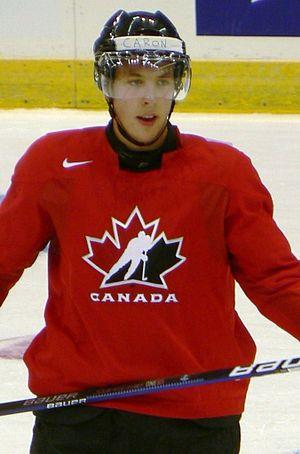
Sayabec est une municipalité canadienne qui fait partie de la municipalité régionale de comté de La Matapédia dans l'Est du Québec. Situé dans la vallée de la Matapédia formée par les monts Chic-Chocs, au bord du lac Matapédia, ce village du Bas-Saint-Laurent a une vocation agricole et forestière. Avec une population de près de 2 000 habitants, Sayabec est la troisième municipalité la plus peuplée de La Matapédia, après Amqui et Causapscal. Grâce à l'usine de panneaux de particules Panval, la plus grosse industrie de la vallée, Sayabec est un centre économique important pour la région.
Jordan Caron est un joueur professionnel canadien de hockey sur glace.